Upper Merion Township, Pennsylvania

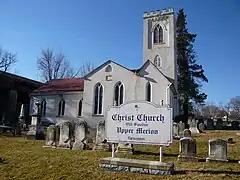
Old Swedes Church (Christ Church) Upper Merion in Swedesburg

Upper Merion Township is home to Valley Forge National Historical Park, which consists of the site where General George Washington and the Continental Army made their encampment at Valley Forge during the winter of 1777–78 in the American Revolutionary War. King of Prussia, which is the third largest mall in the United States in terms of leasable space with over 450 stores, is located in Upper Merion Township. Other points of interest in Upper Merion Township include the Valley Forge Casino Resort, the King of Prussia Town Center and the King of Prussia Volunteer Fire Company 9/11 Memorial.